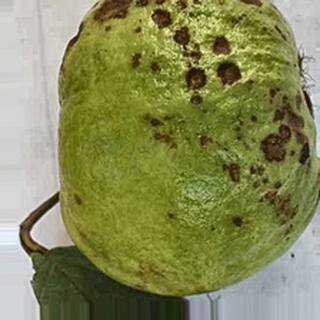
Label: guava_anthracnose